Pakistan national cricket team

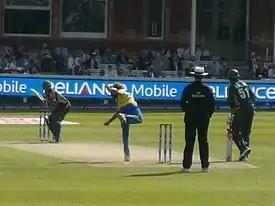
Shahid Afridi batting against Sri Lanka in the ICC World Twenty20 Final at Lord's in England

Afridi had a quiet start to the tournament with the bat but responded strongly with match-winning half-centuries in the semi-final and final. He also took 11 wickets in the tournament.